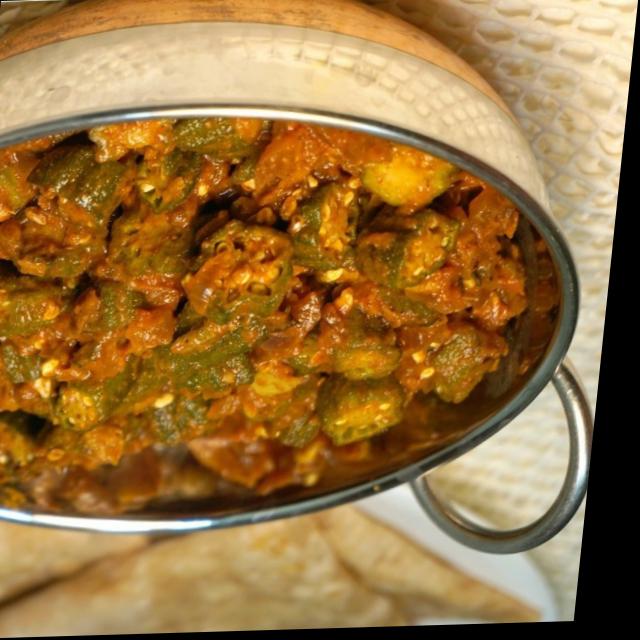
Dish: bhindi_masala